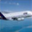
Label: airplane